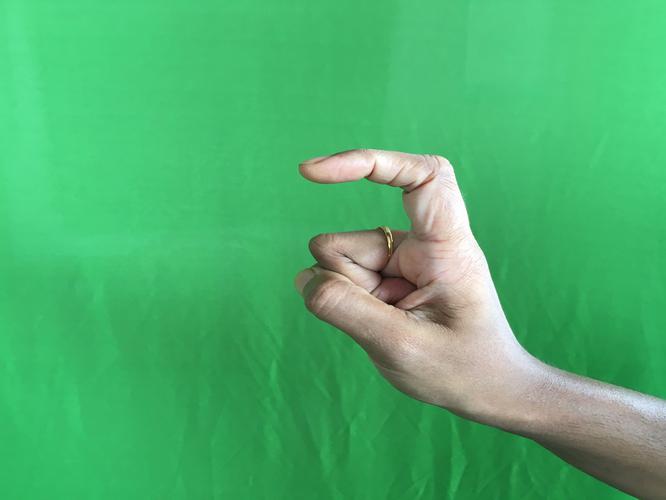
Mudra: Tamarachudam
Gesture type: single_hand